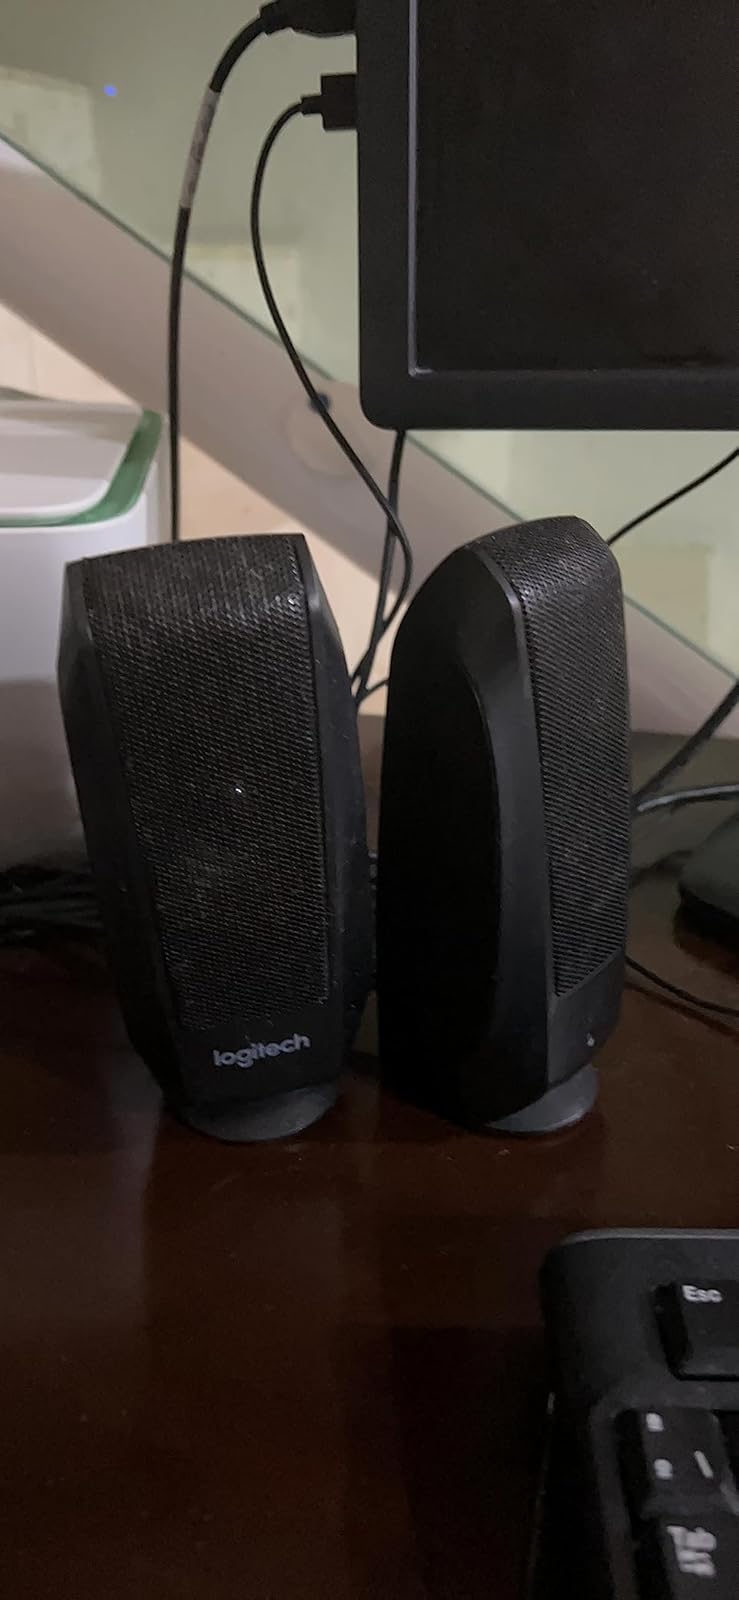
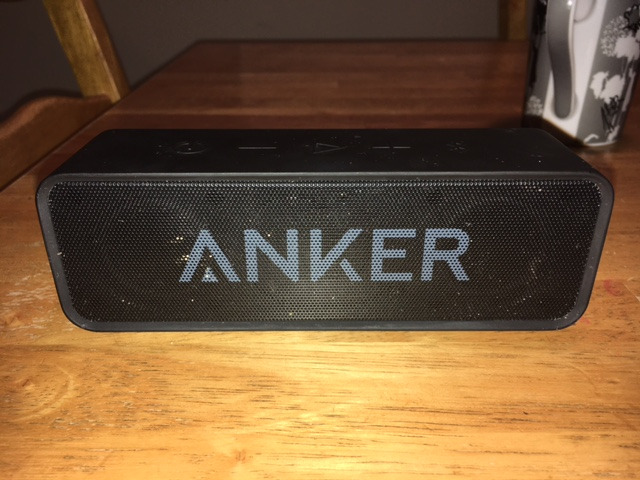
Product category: speaker
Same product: no